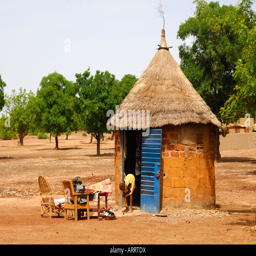
boy cleaning a round hut with thatched roof interior furniture placed outside during household clean up